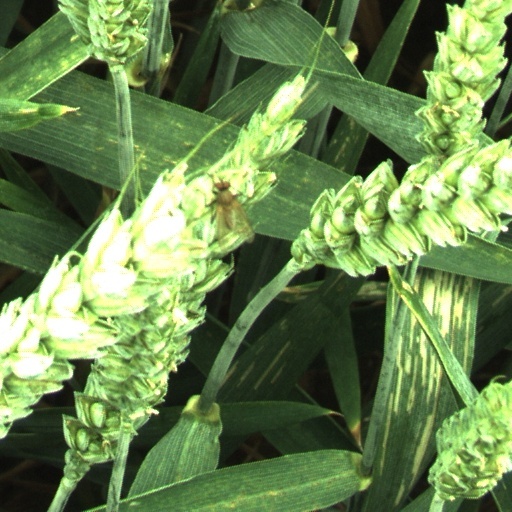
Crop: wheat